Raimon

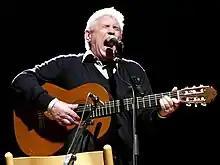
Ramon Pelegero Sanchis

Ramon Pelegero Sanchis, who takes the stage name of Raimon, is a Spanish singer. He performs in the musical style of Nova Cançó, and in the Catalan language.